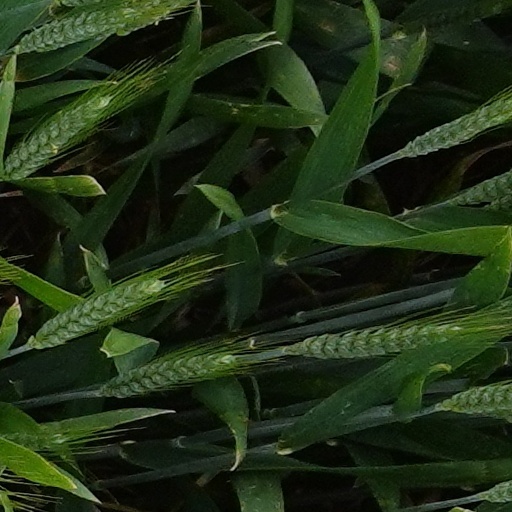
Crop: wheat